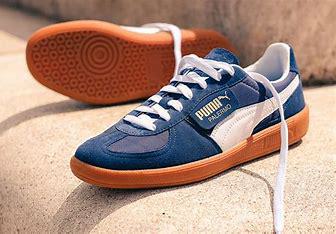
Brand: Puma
Model: Palermo